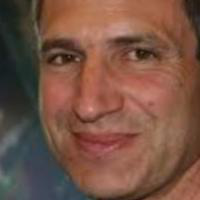
Age group: age 41-55